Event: Nepal Earthquake
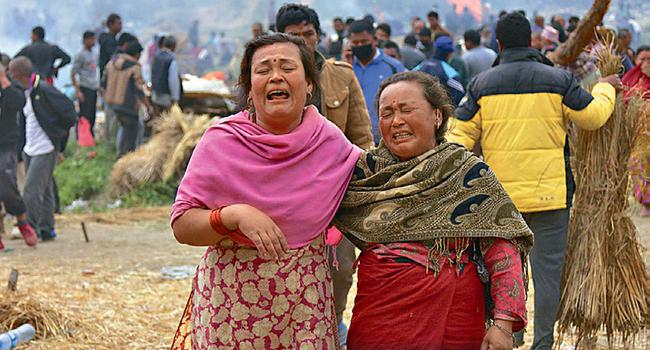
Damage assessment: no_damage